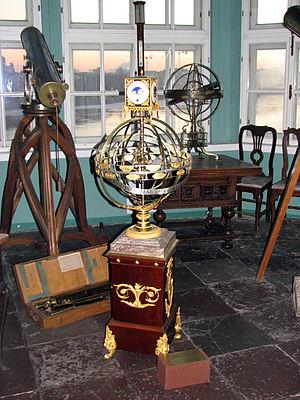
Une sphère armillaire est un instrument anciennement employé en astronomie pour modéliser la sphère céleste. Elle était utilisée pour montrer le mouvement apparent des étoiles, du Soleil et de l’écliptique autour de la Terre. Le système de référence est alors le système géocentrique dit aussi « système de Ptolémée ». Autrement dit il s’agit d'un modèle dans lequel on considère la Terre comme le centre de l’Univers.